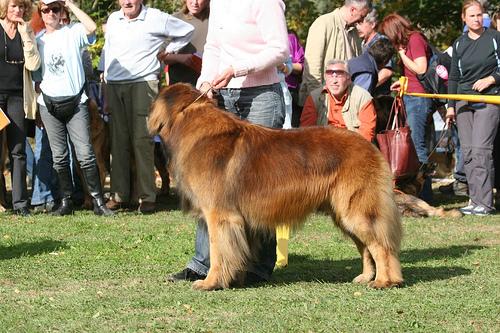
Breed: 214-n000019-Leonberg